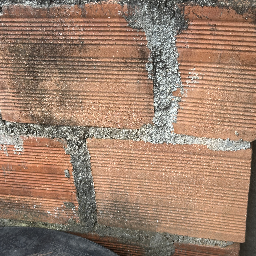
Material: Brick